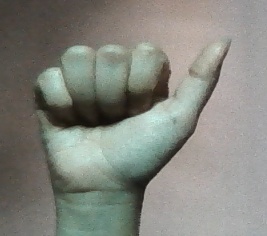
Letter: dhad